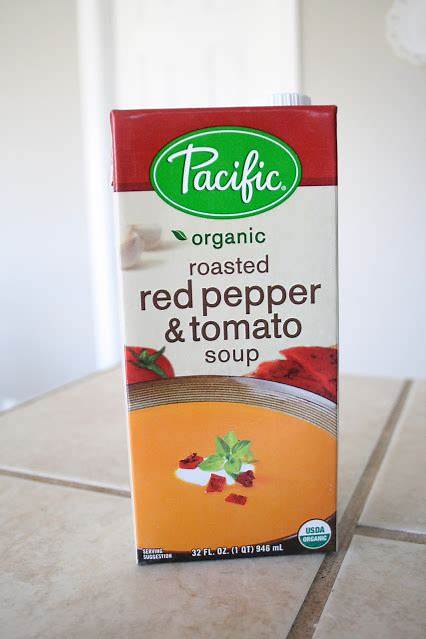
Waste category: cardboard